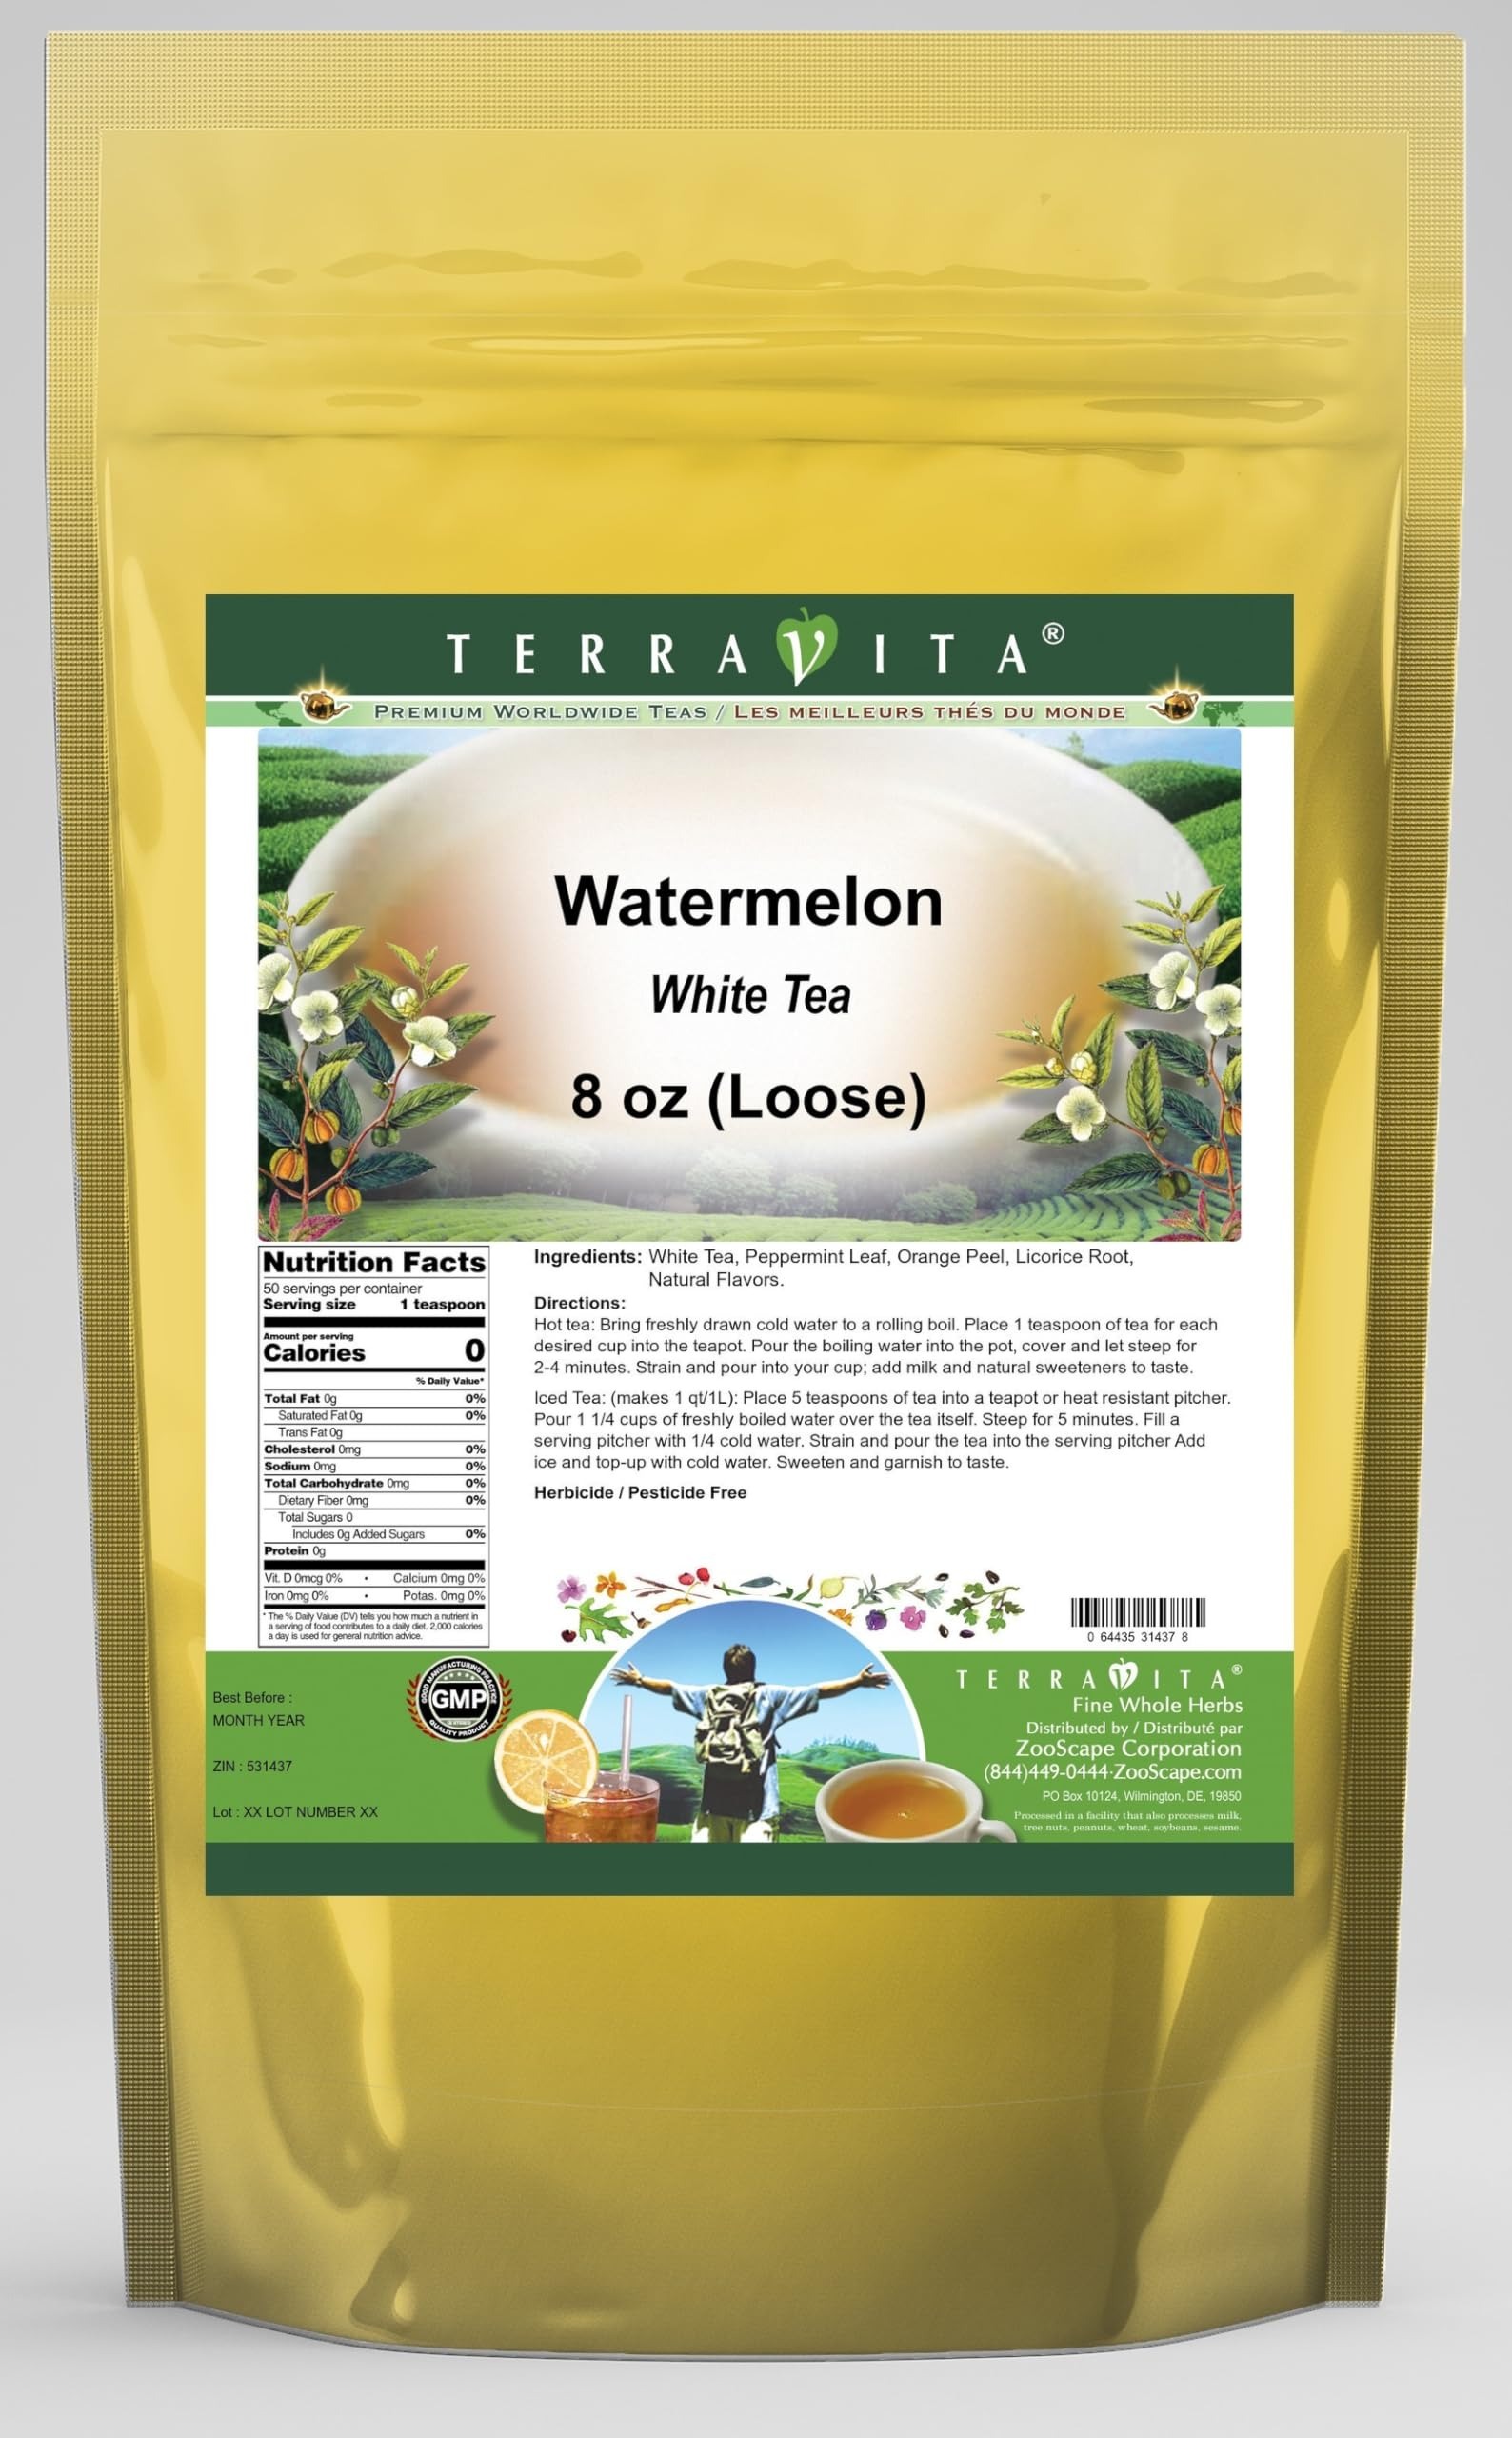
Item Name: Watermelon White Tea (Loose) (8 oz, ZIN: 531437) - 3 Pack
Bullet Point 1: Our Watermelon White Tea is a mouth-watering flavored White tea with Peppermint Leaf, Orange Peel and Licorice Root that you can enjoy all year round! The aroma and Watermelon flavor is a delight! - Ingredients: White tea, Peppermint Leaf, Orange Peel, Licorice Root and natural watermelon flavor.
Bullet Point 2: No fillers.
Bullet Point 3: Manufacturer: TerraVita
Bullet Point 4: Size: 8 oz
Bullet Point 5: Loose Leaf White Tea - Packed in a convenient upright pouch!
Product Description: Our Watermelon White Tea is a mouth-watering flavored White tea with Peppermint Leaf, Orange Peel and Licorice Root that you can enjoy all year round! The aroma and Watermelon flavor is a delight! - Ingredients: White tea, Peppermint Leaf, Orange Peel, Licorice Root and natural watermelon flavor. - Hot tea brewing method: Bring freshly drawn cold water to a rolling boil. Place 1 teaspoon of tea for each desired cup into the teapot. Pour the boiling water into the pot, cover and let steep for 2-4 minutes. Strain and pour into your cup; add milk and natural sweeteners to taste. - Iced tea brewing method: (to make 1 liter/quart): Place 5 teaspoons of tea into a teapot or heat resistant pitcher. Pour 1 1/4 cups of freshly boiled water over the tea itself. Steep for 5 minutes. Fill a serving pitcher with 1/4 cold water. Strain and pour the tea into the serving pitcher Add ice and top-up with cold water. Sweeten and garnish to taste. - TerraVita is an exclusive line of premium-quality, natural source products that use only the finest, purest and most potent ingredients found around the world. TerraVita is hallmarked by the highest possible standards of purity, potency, stability and freshness. All of our products are prepared with the highest elements of quality control, from raw materials through the entire manufacturing process, up to and including the moment that the bottles or bags are sealed for freshness and shipped out to you. Our highest possible standards are certified by independent laboratories and backed by our personal guarantee. - TerraVita exists to meet and ensure your family's health and wellness without the harmful effects of chemicals and health products. We strive to make all of our products affordable and reliable and are constantly searching the market t
Value: 24.0
Unit: Ounce

Price: 141.62